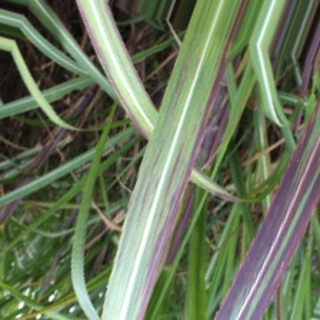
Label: sugarcane_bacterial_blight